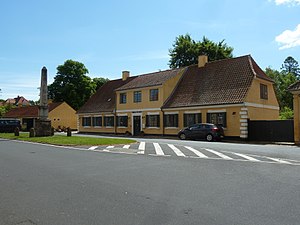
Fredede bygninger i Hørsholm Kommune
Denne liste over fredede bygninger i Hørsholm Kommune viser alle fredede bygninger i Hørsholm Kommune, bortset fra kirker. Listen bygger på data fra Kulturarvsstyrelsen.